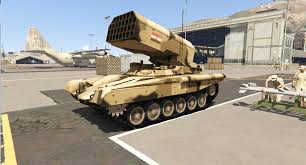
Label: Self Propelled Artillery